European conger

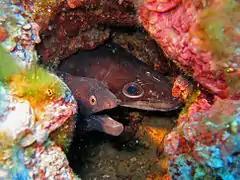
"Conger conger" and a Mediterranean moray eel in one hole, at the Protected Marine Area of Portofino

Conger eels have habits similar to moray eels. They usually live amongst rocks in holes, or "eel pits", sometimes in one hole together with moray eels. They come out from their holes at night to hunt. These nocturnal predators mainly feed on fish, cephalopods, and crustaceans, although they are thought to scavenge on dead and rotting fish, as well as actively hunt live fish. Congers can be aggressive to humans, and large specimens can pose a danger to divers.